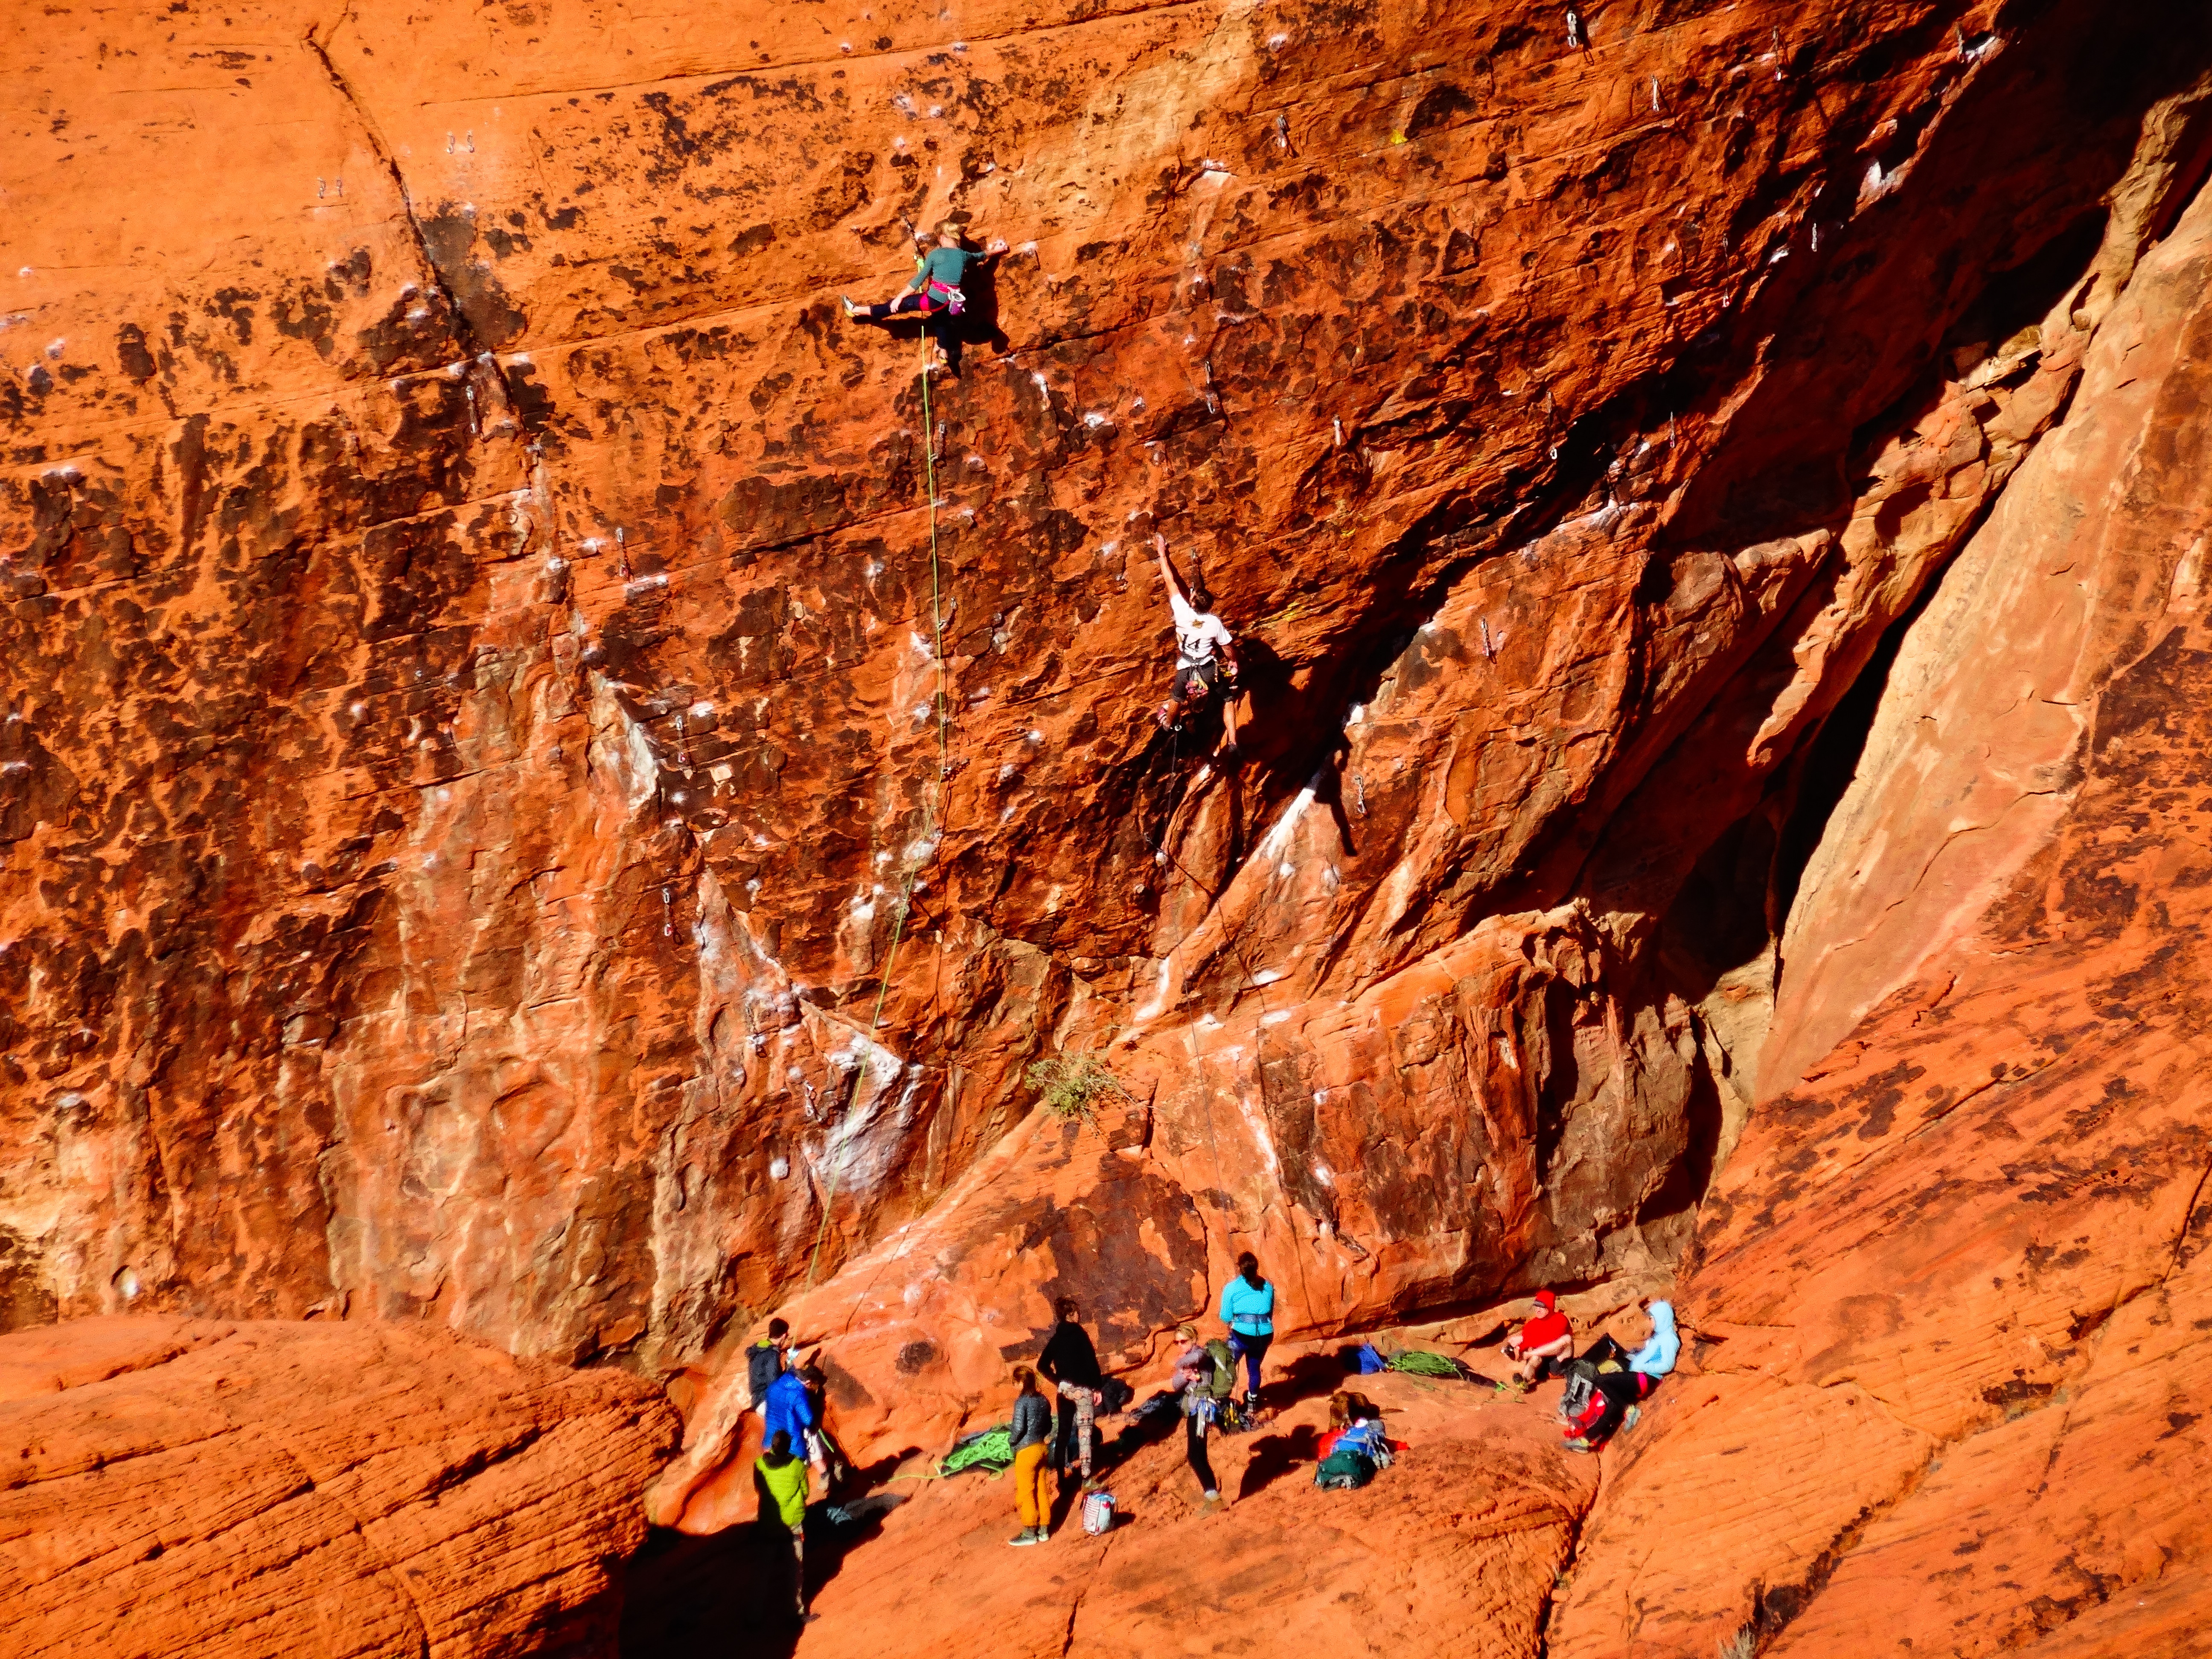
landscape, nature, rock, desert, adventure, wall, valley, stone, recreation, formation, dry, cliff, red, usa, america, soil, human, climbing, rock climbing, climber, canyon, extreme sport, terrain, national park, rock wall, climb, red rock canyon, geology, sports, mountaineer, mountains, wide, nevada, wadi, abseil, outdoor recreation, geological phenomenon, sport climbing, climbing sport